Benjamin Bourne

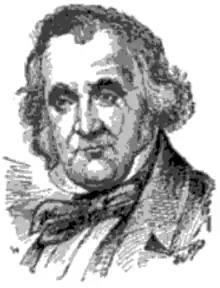

Benjamin Bourne (September 9, 1755September 17, 1808) was a United States representative from Rhode Island, a United States district judge of the United States District Court for the District of Rhode Island and a United States Circuit Judge of the United States Circuit Court for the First Circuit.